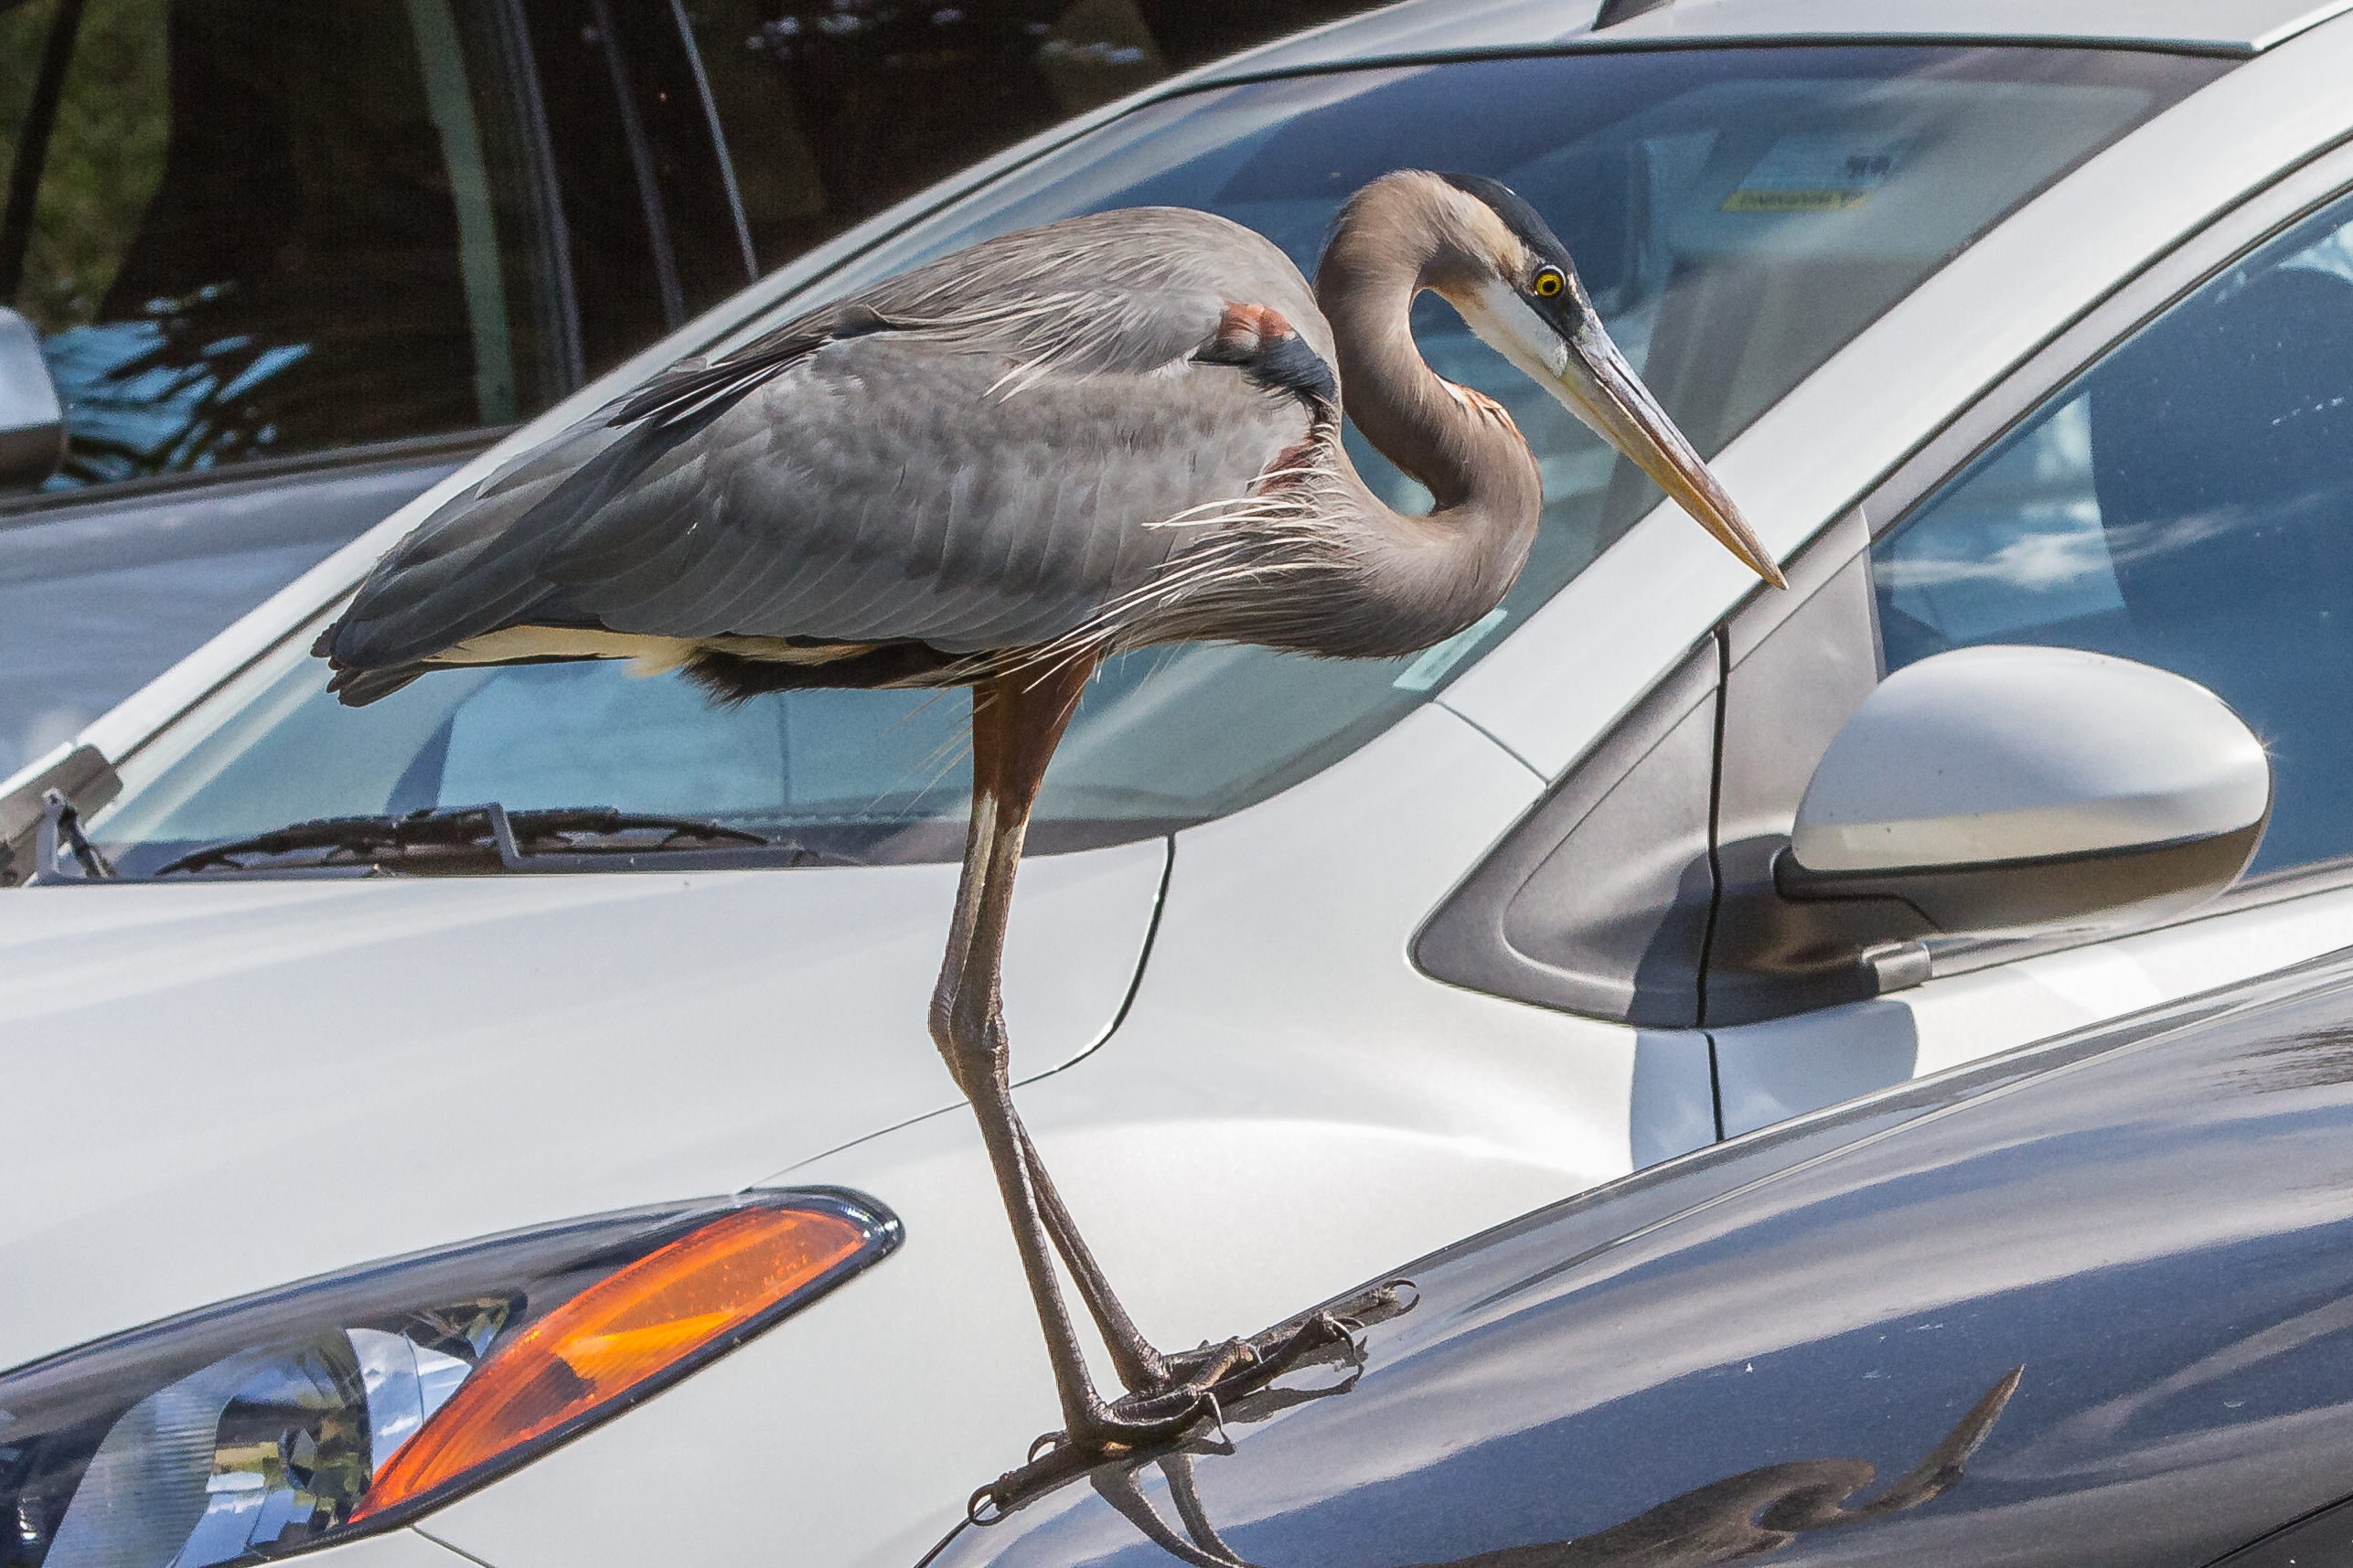
bird, wing, car, wheel, window, glass, explore, vehicle, windshield, cars, windscreen, florida, greatblueheron, andymorffew, morffew, automobile make, automotive exterior, automotive design